Shostakovich v. Twentieth Century-Fox Film Corp.

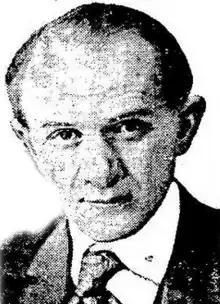
refer to caption

In May 1948, before the film's release, the attorney Charles Recht—who had previously served as the Soviet Union's representative to the United States—filed suit against Fox on behalf of Shostakovich, Khachaturian, Prokofiev, and Myaskovsky. Recht sought both a temporary and permanent injunction prohibiting distribution of "The Iron Curtain". The law professor Mira T. Sundara Rajan has suggested that the composers were nominal plaintiffs and that the suit was brought at the behest of the Soviet government, which wanted to censor the film outright. The historian Kiril Tomoff traced Black's papers through the Soviet bureaucracy and concluded that the Soviet government directed Recht to file a lawsuit; he described the Soviet's legal strategy as "a hubristic willingness to engage the West in the West’s own terms" by asserting the composer's intellectual property rights. The legal scholar André Bertrand and the attorney Alexander Gigante also noted that the composers likely feared the consequences of being associated with the film.